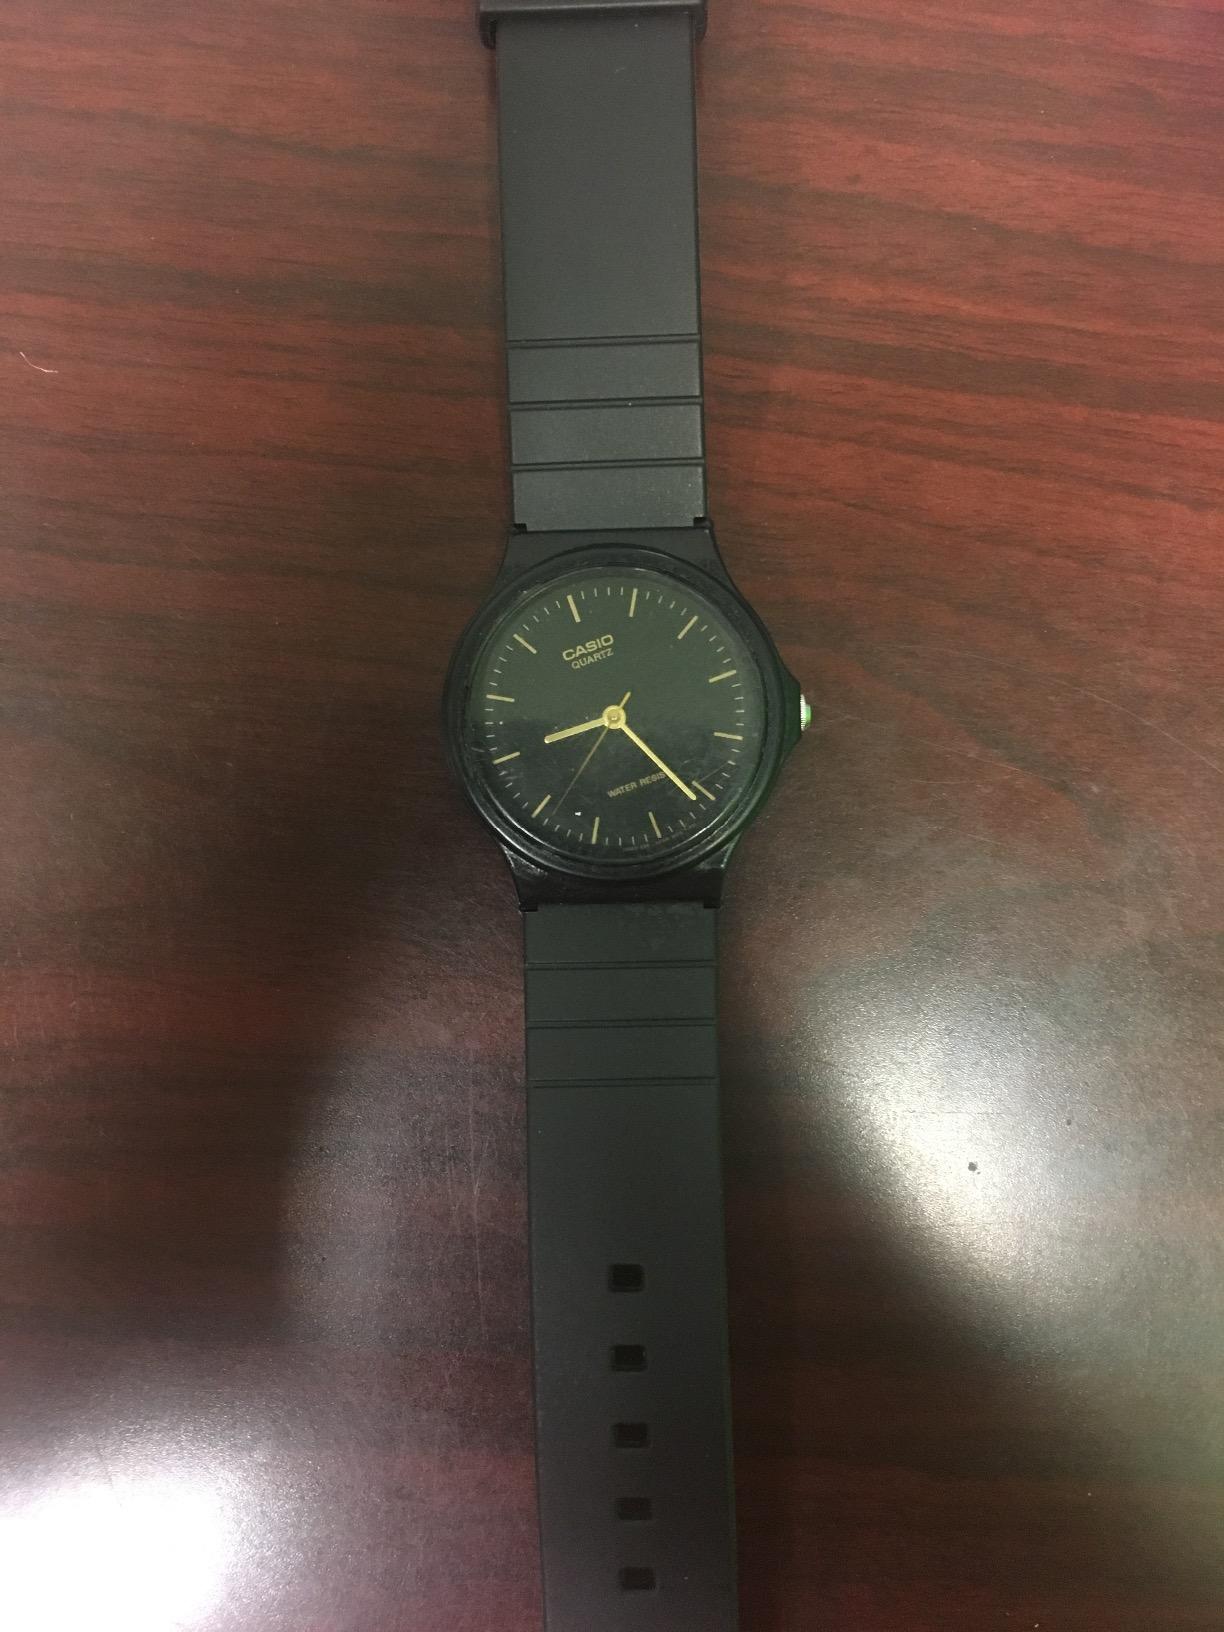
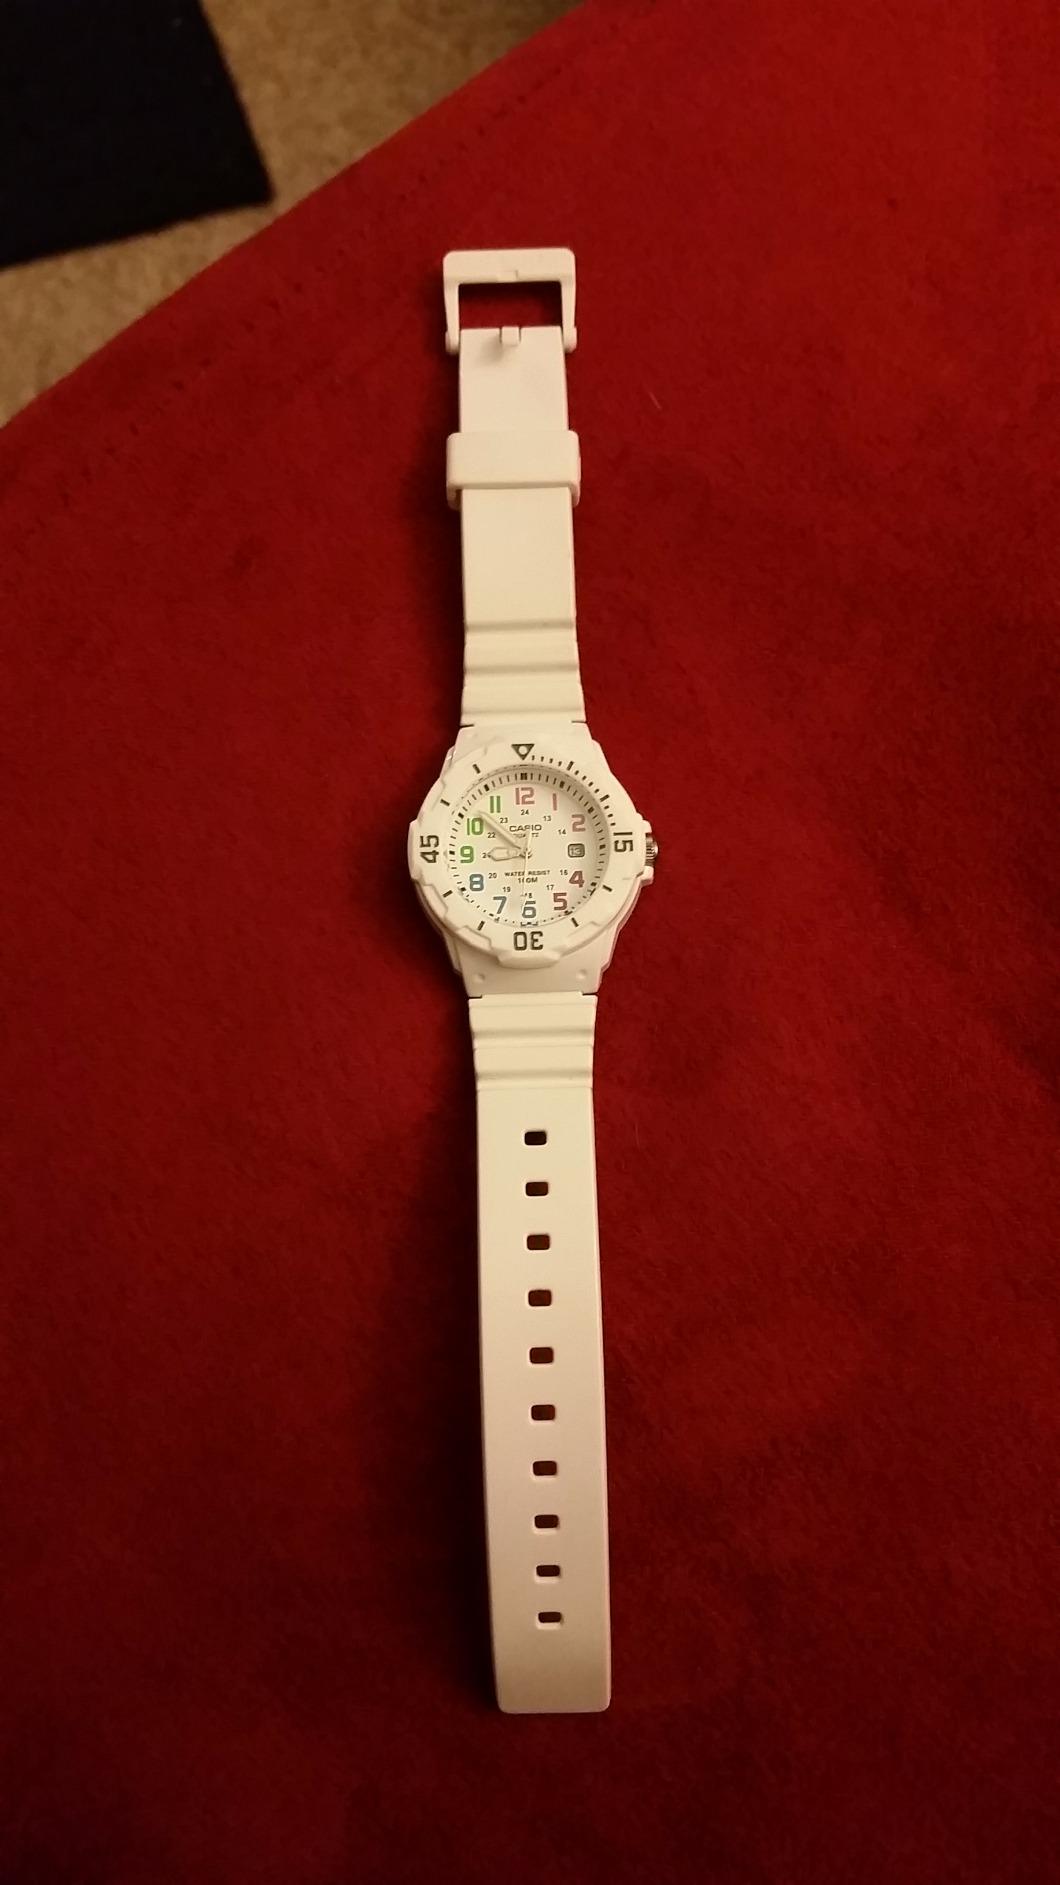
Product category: accessories_watch
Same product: no